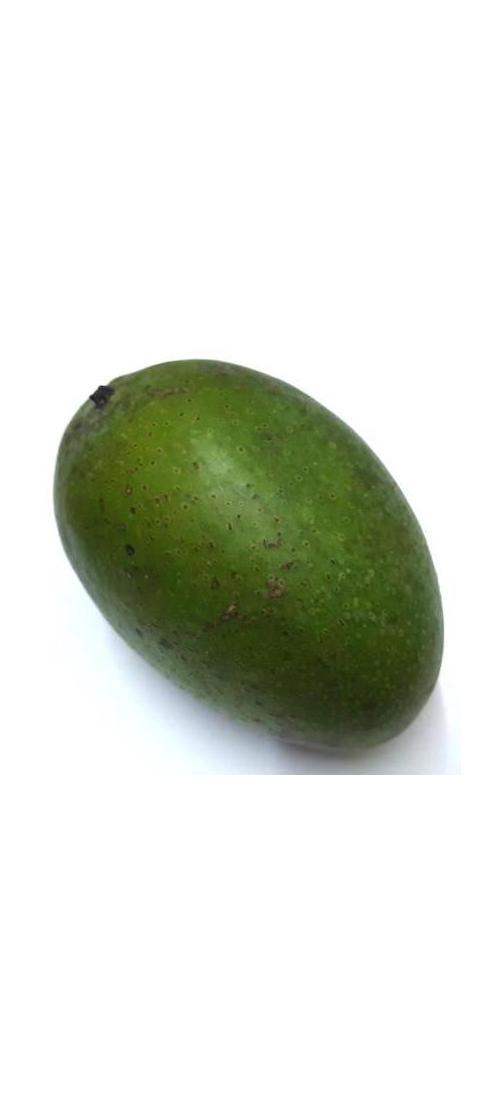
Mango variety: Ashshina Zhinuk